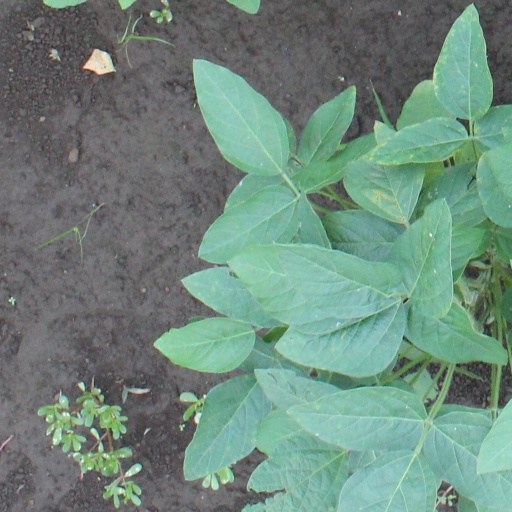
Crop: soybean